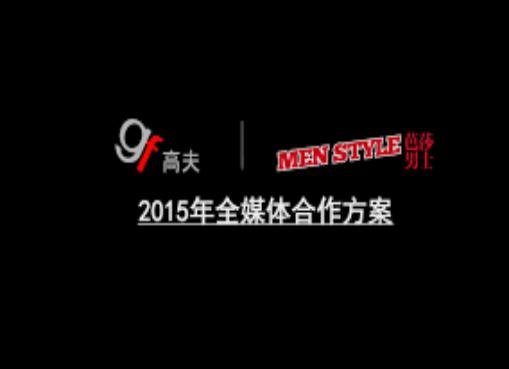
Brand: GF
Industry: Necessities